Crowfield, Suffolk

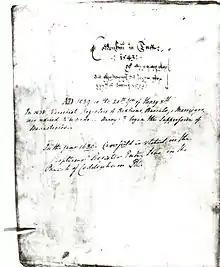
The cover of the 1543 Coddenham parish register

The parish register began in England in 1538 when Thomas Cromwell, Henry VIII's Vicar General, ordered that each parish priest must keep a book, and that the Parson, in the presence of the wardens, must enter all the baptisms, marriages and burials of the previous week. Many parishes ignored this order, so it was repeated in 1547. From 1539 to 1755, Crowfield did not have its own parish register. Births, marriages and deaths in the village were recorded in the Coddenham Register. From 1756, Crowfield was given its own register.